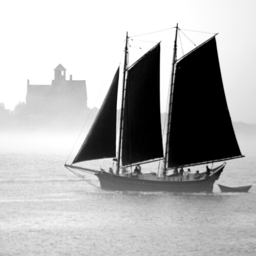
schooner off a city in the fog